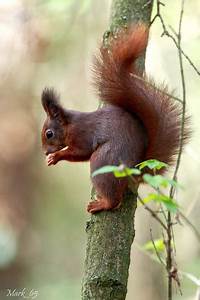
Label: scoiattolo